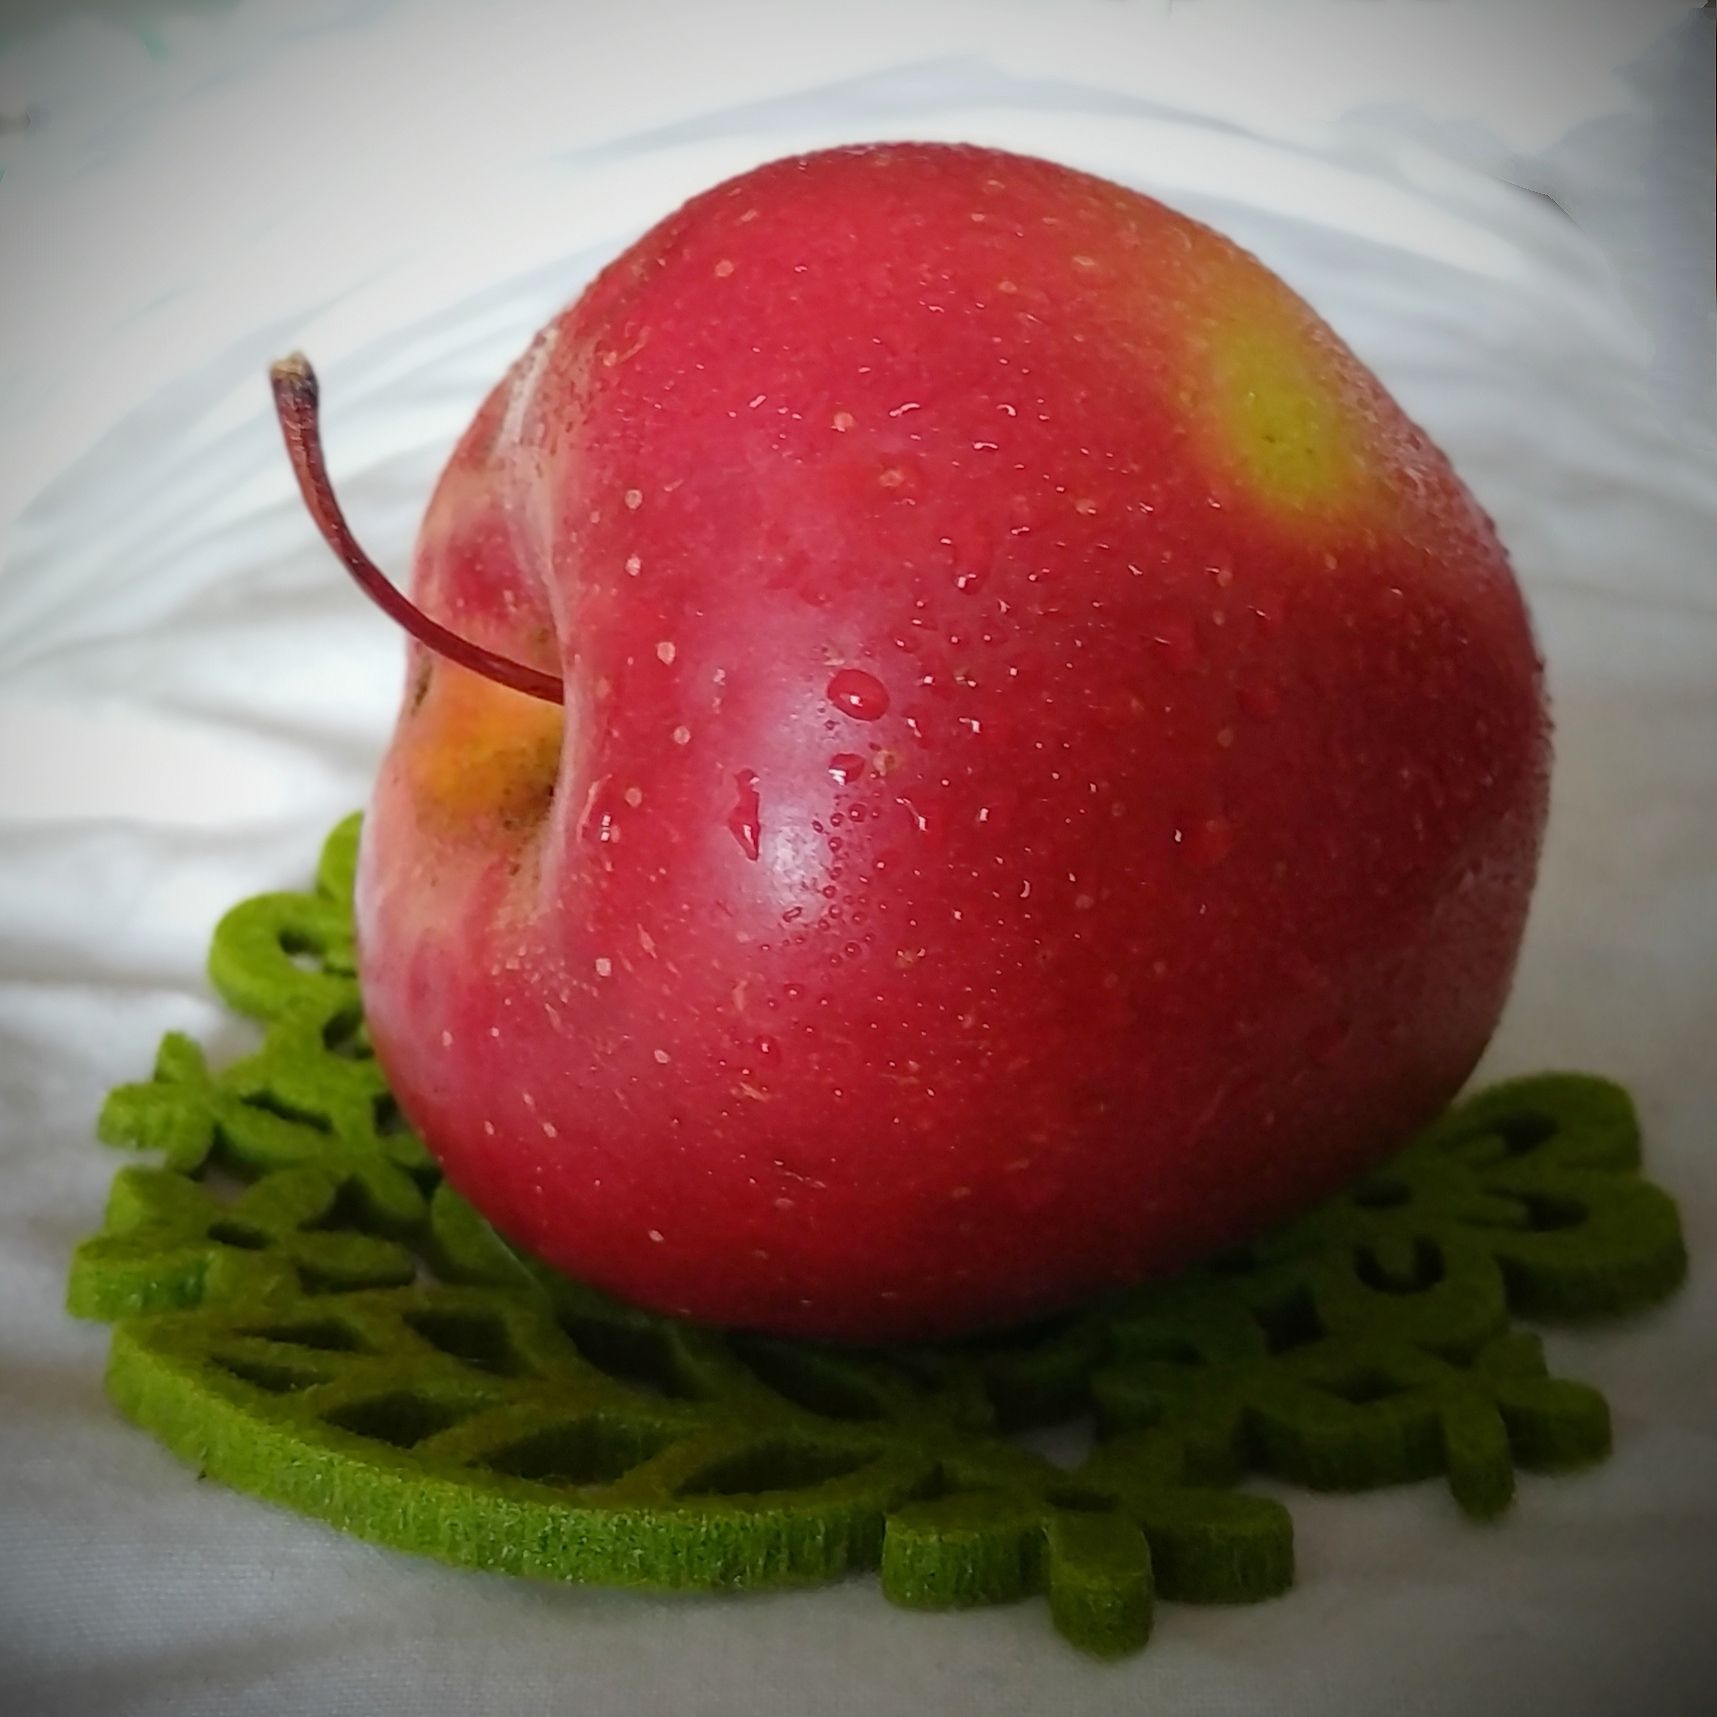
A Ripe Apple
Ripe red apple placed on a green decorative base, soft lighting, white background highlights the details of the apple
The image shows a ripe red apple placed on a green decorative base. It was taken from a close angle, the lighting is soft, the white background highlights the details of the apple and enhances the contrast, the green base adds an aesthetic touch
Labels: Apple, Food, Fruit, Plant, Produce, cloth, base
Camera: Xiaomi Redmi Note 5
Aperture: F1.9
Exposure: 1/50 sec
ISO: 200
Focal length: 3.9 mm